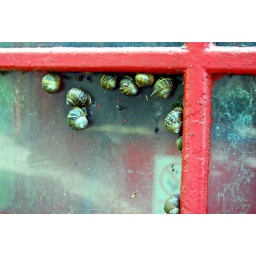
This phone box hasn't been used in a long time